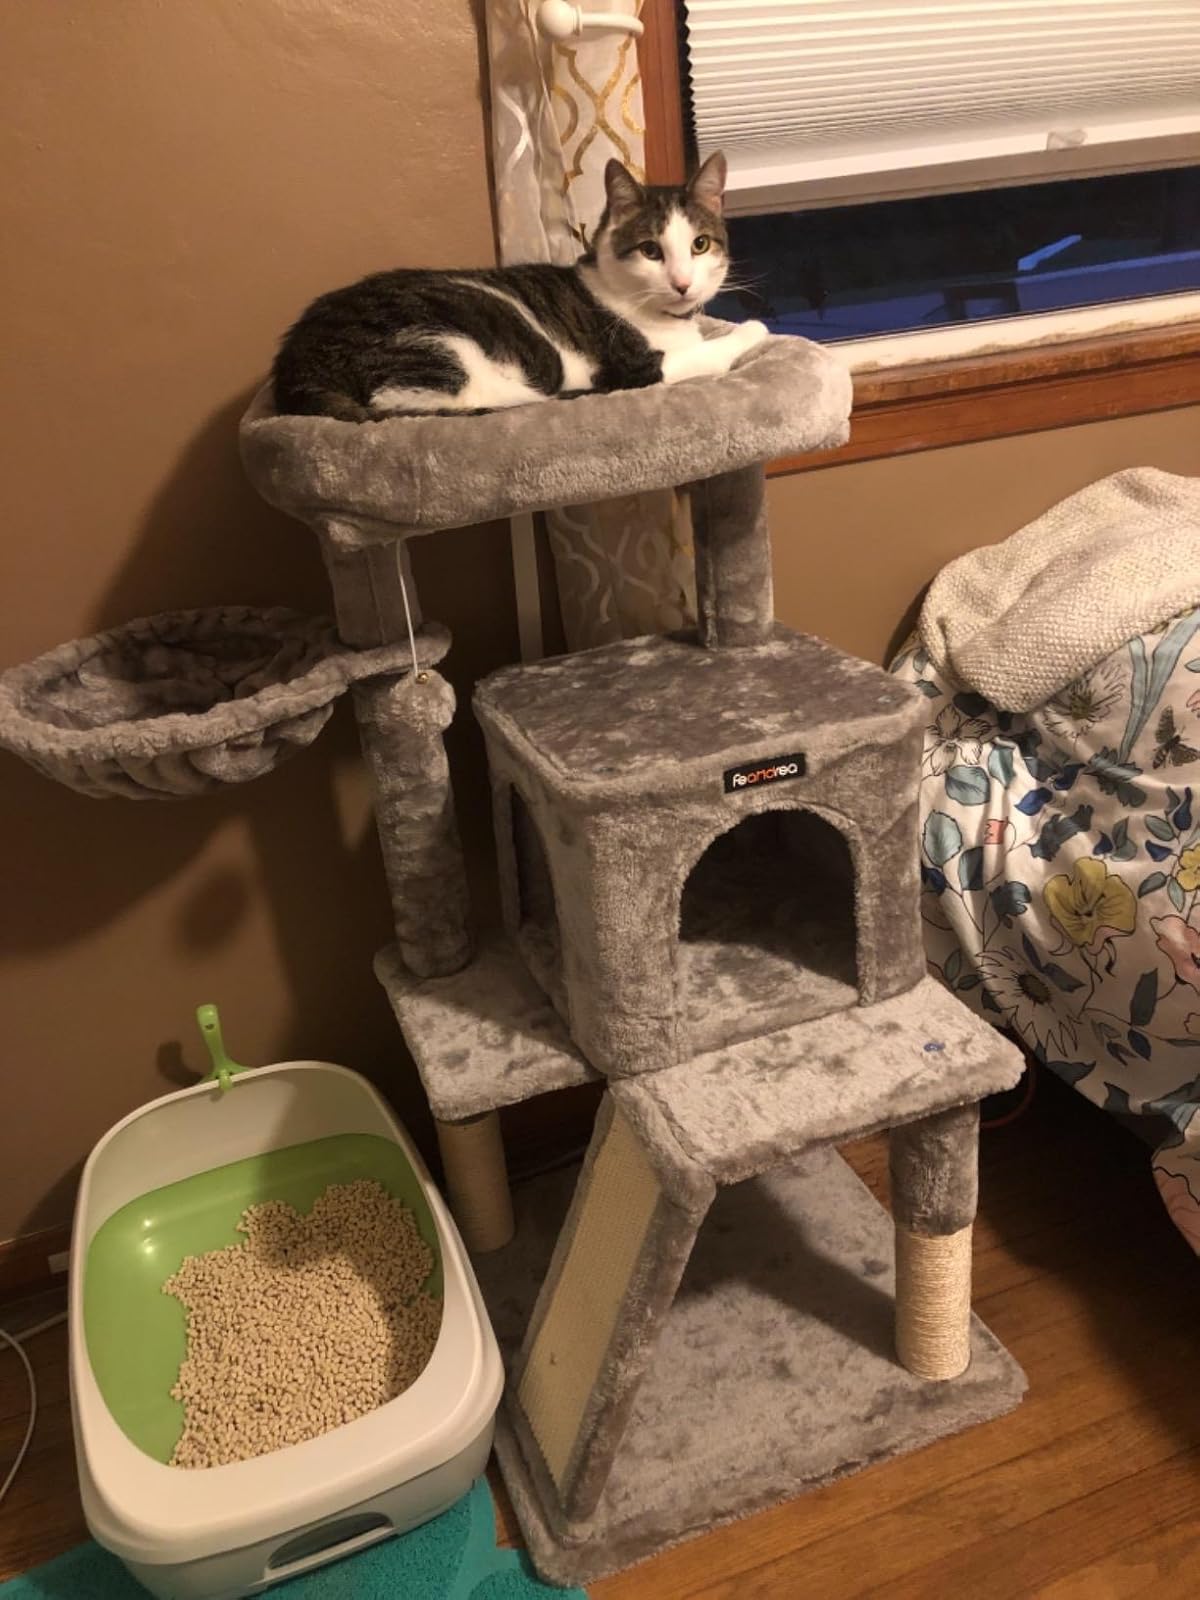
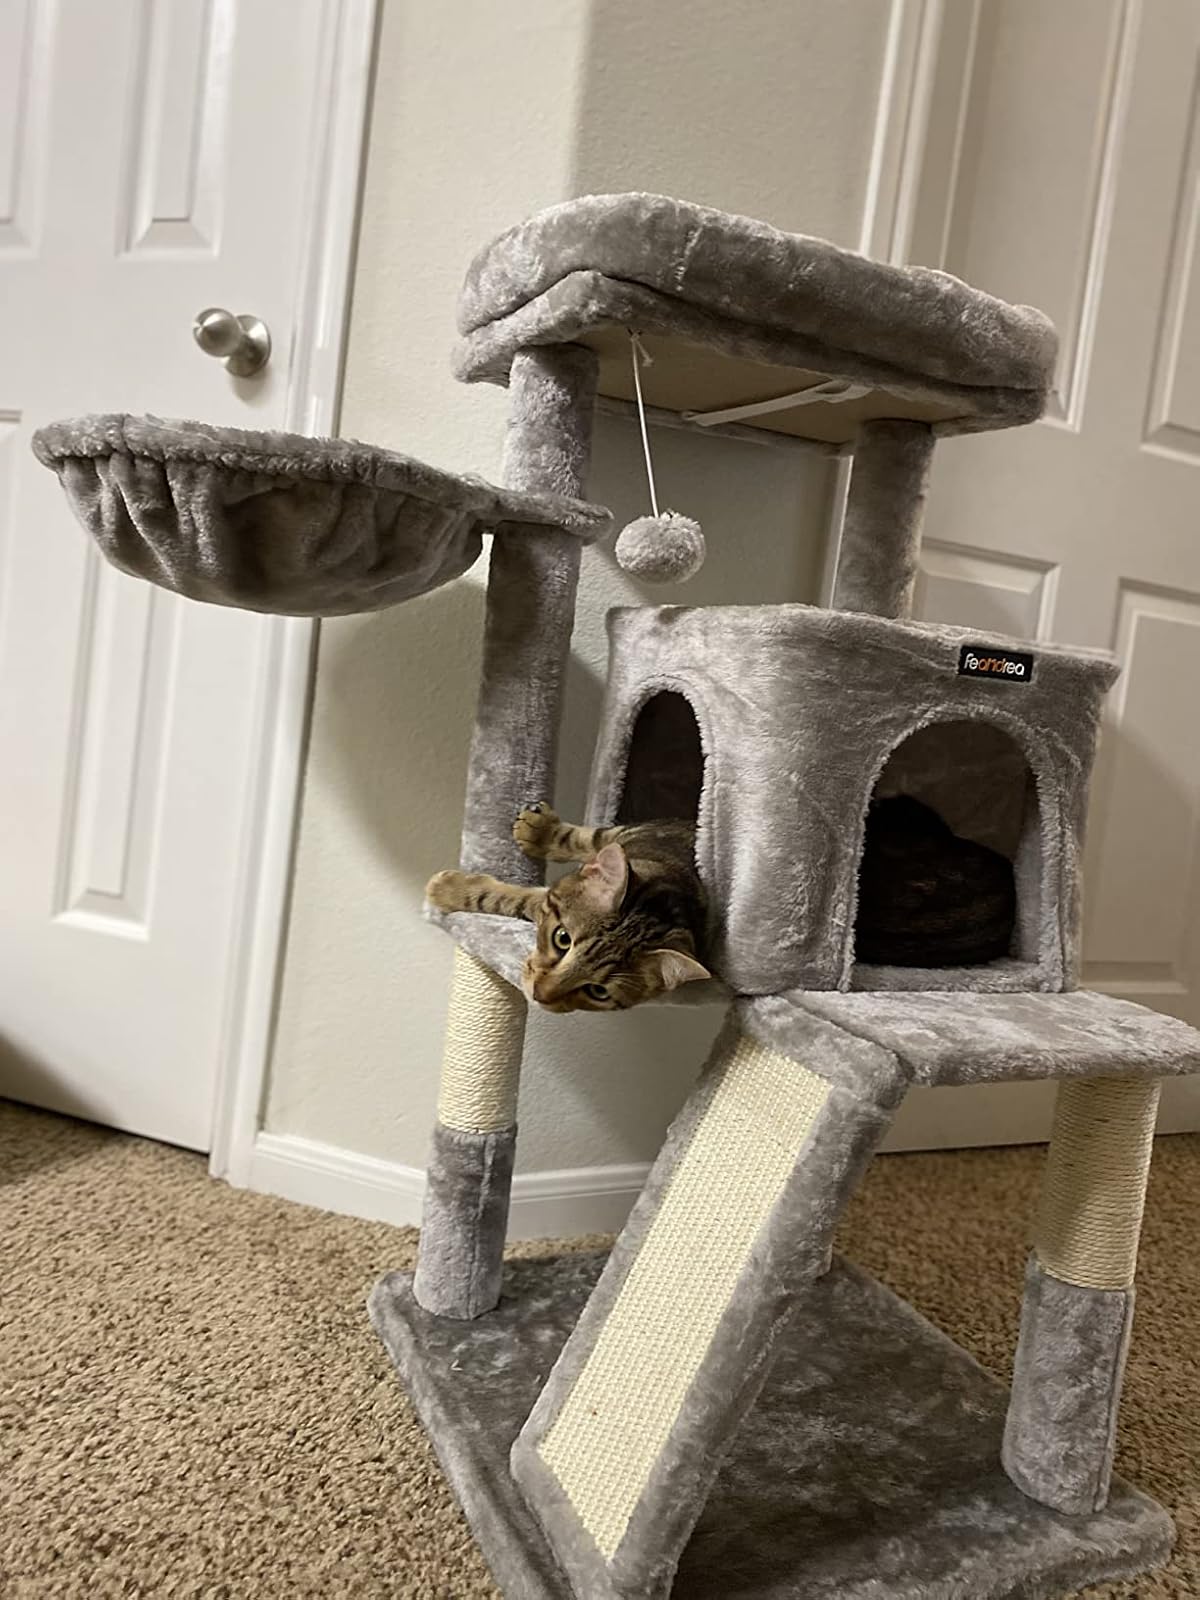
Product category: items_cat tree
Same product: yes